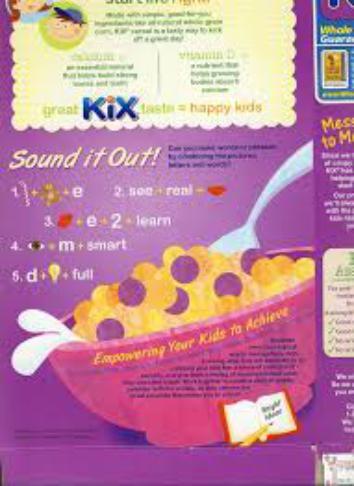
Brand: Berry Berry Kix
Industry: Food